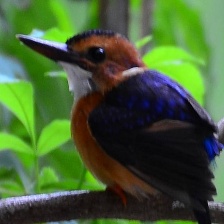
Species: PYGMY KINGFISHER
Scientific name: ISPIDINA PICTA